Ray Brew

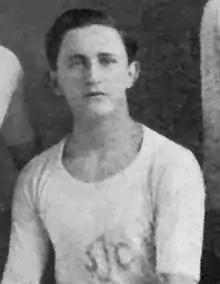

John Raymond Brew (14 January 1903 – 21 August 1979) was an Australian rules footballer who played for and coached in the Victorian Football League.